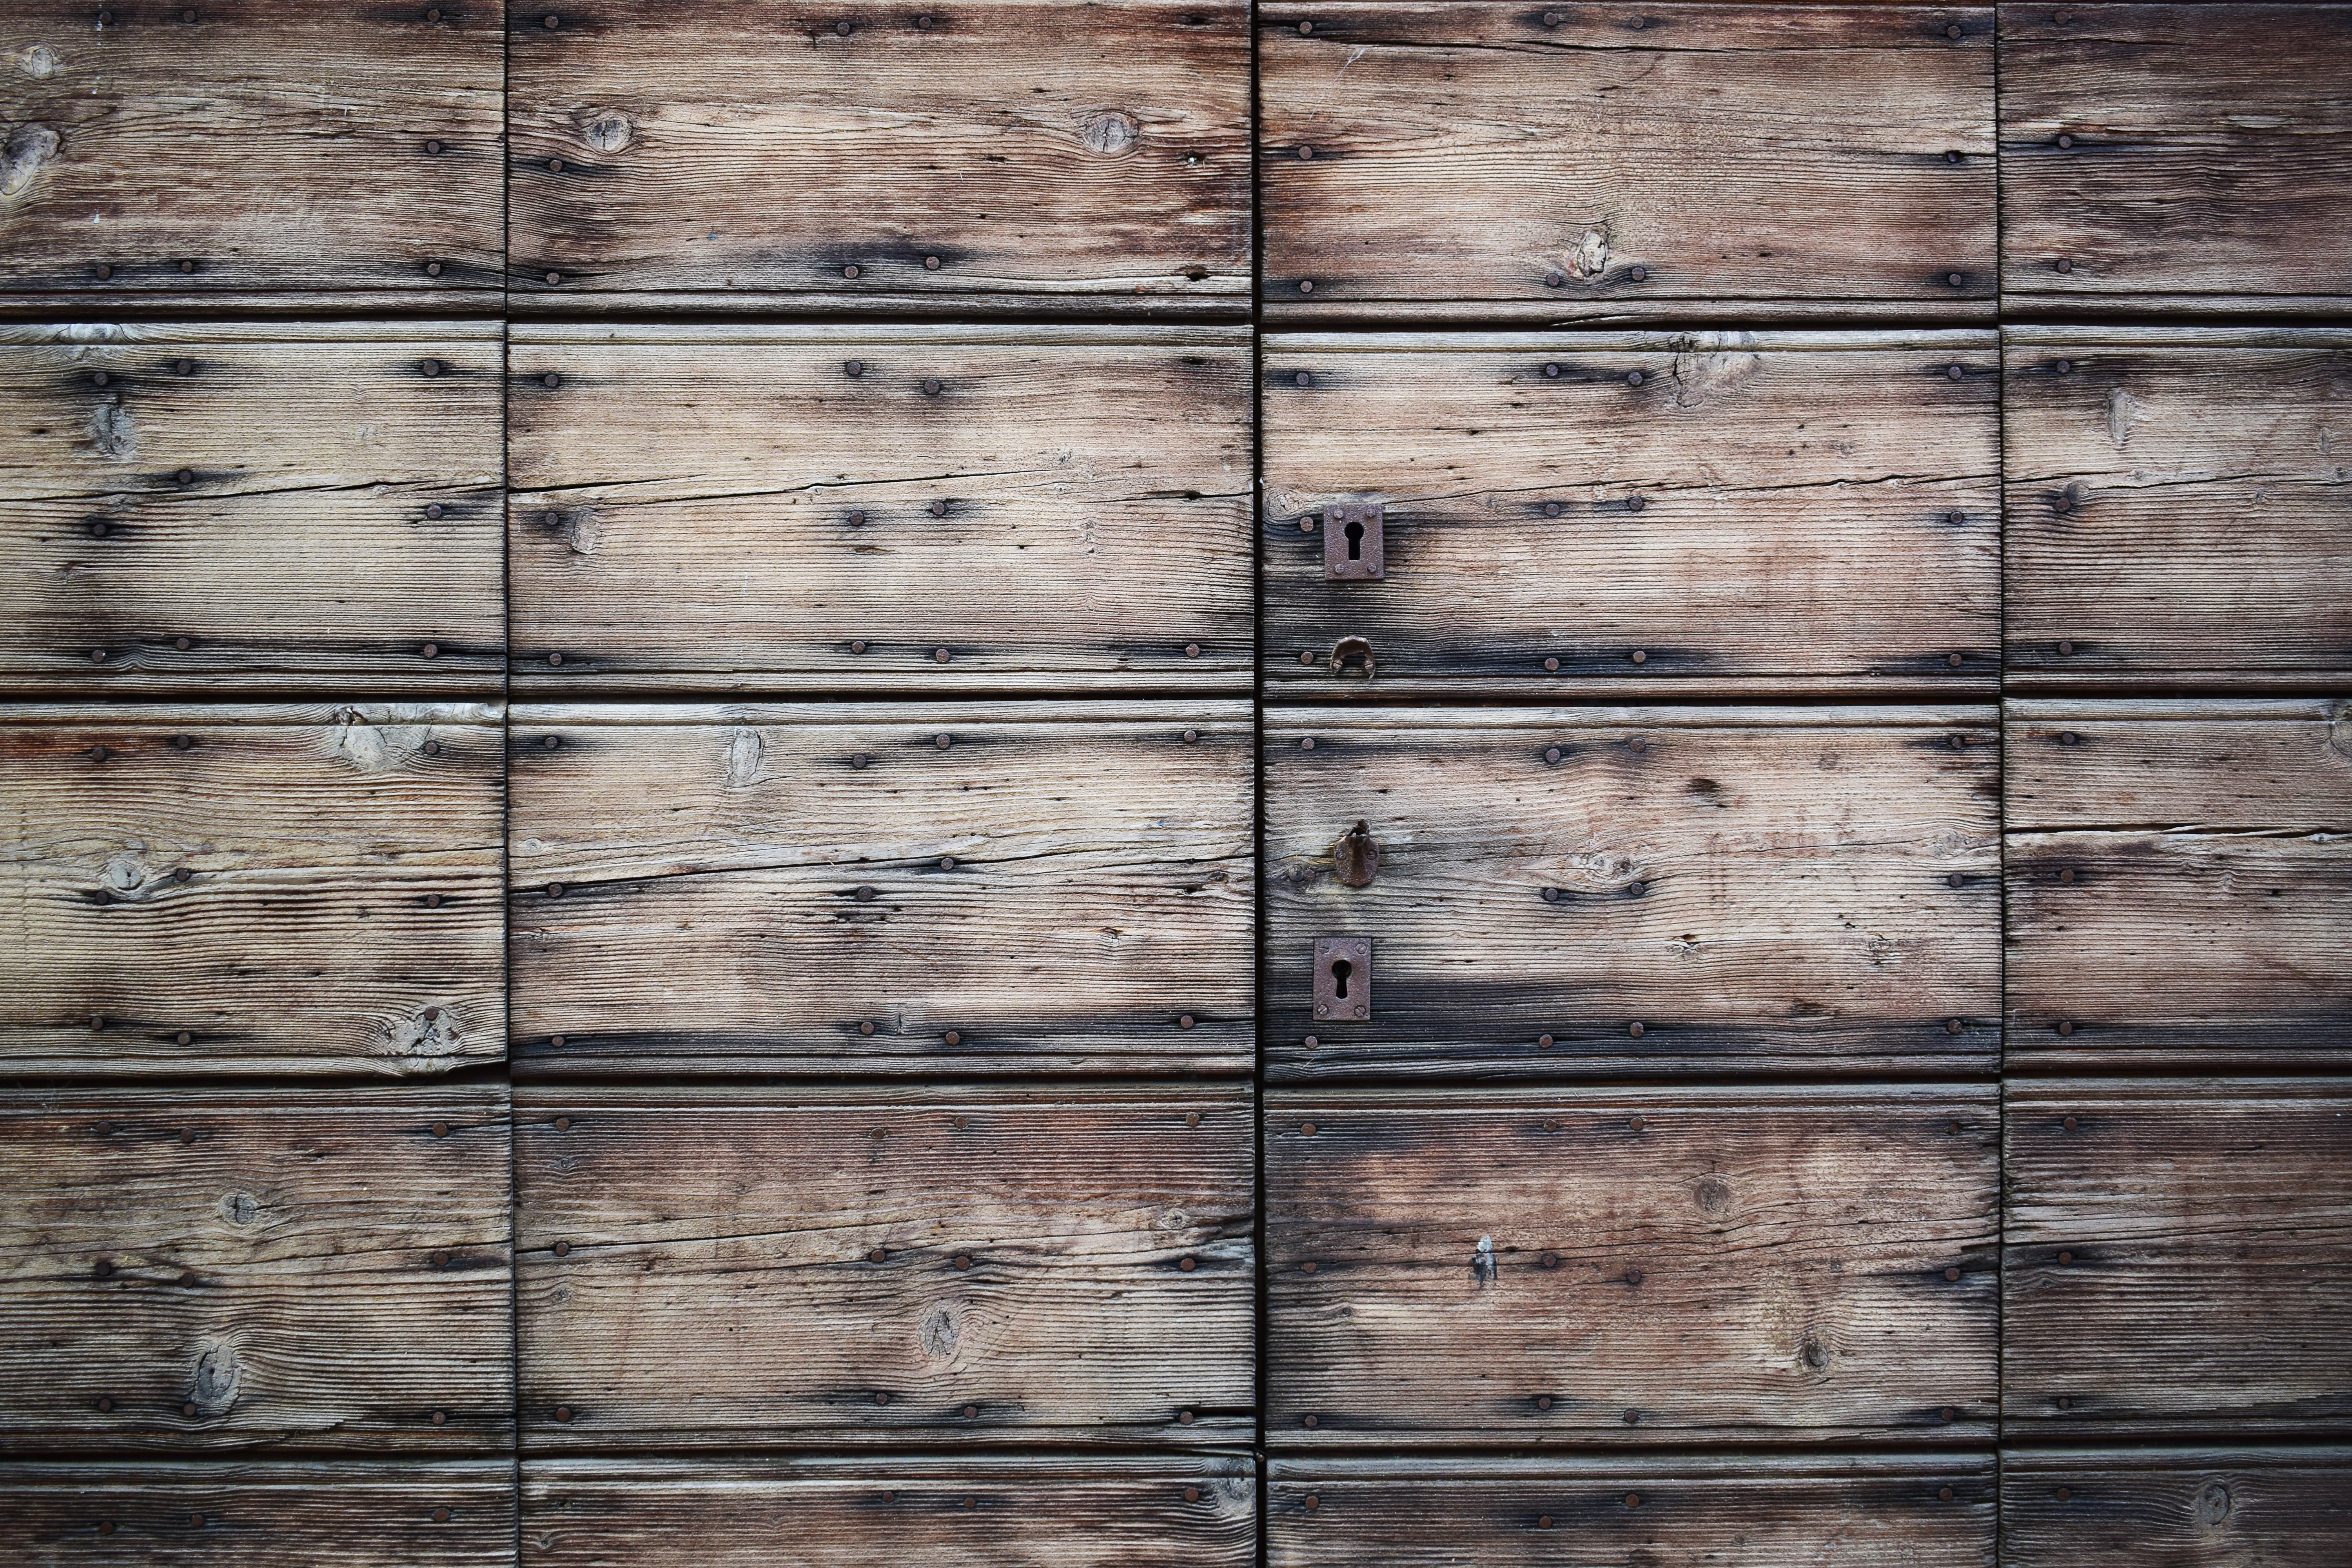
wood, texture, plank, floor, wall, box, furniture, lumber, door, hardwood, panel, flooring, wood flooring, man made object, laminate flooring, wood stain